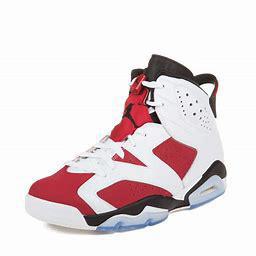
Brand: Nike
Model: Air Jordan 6